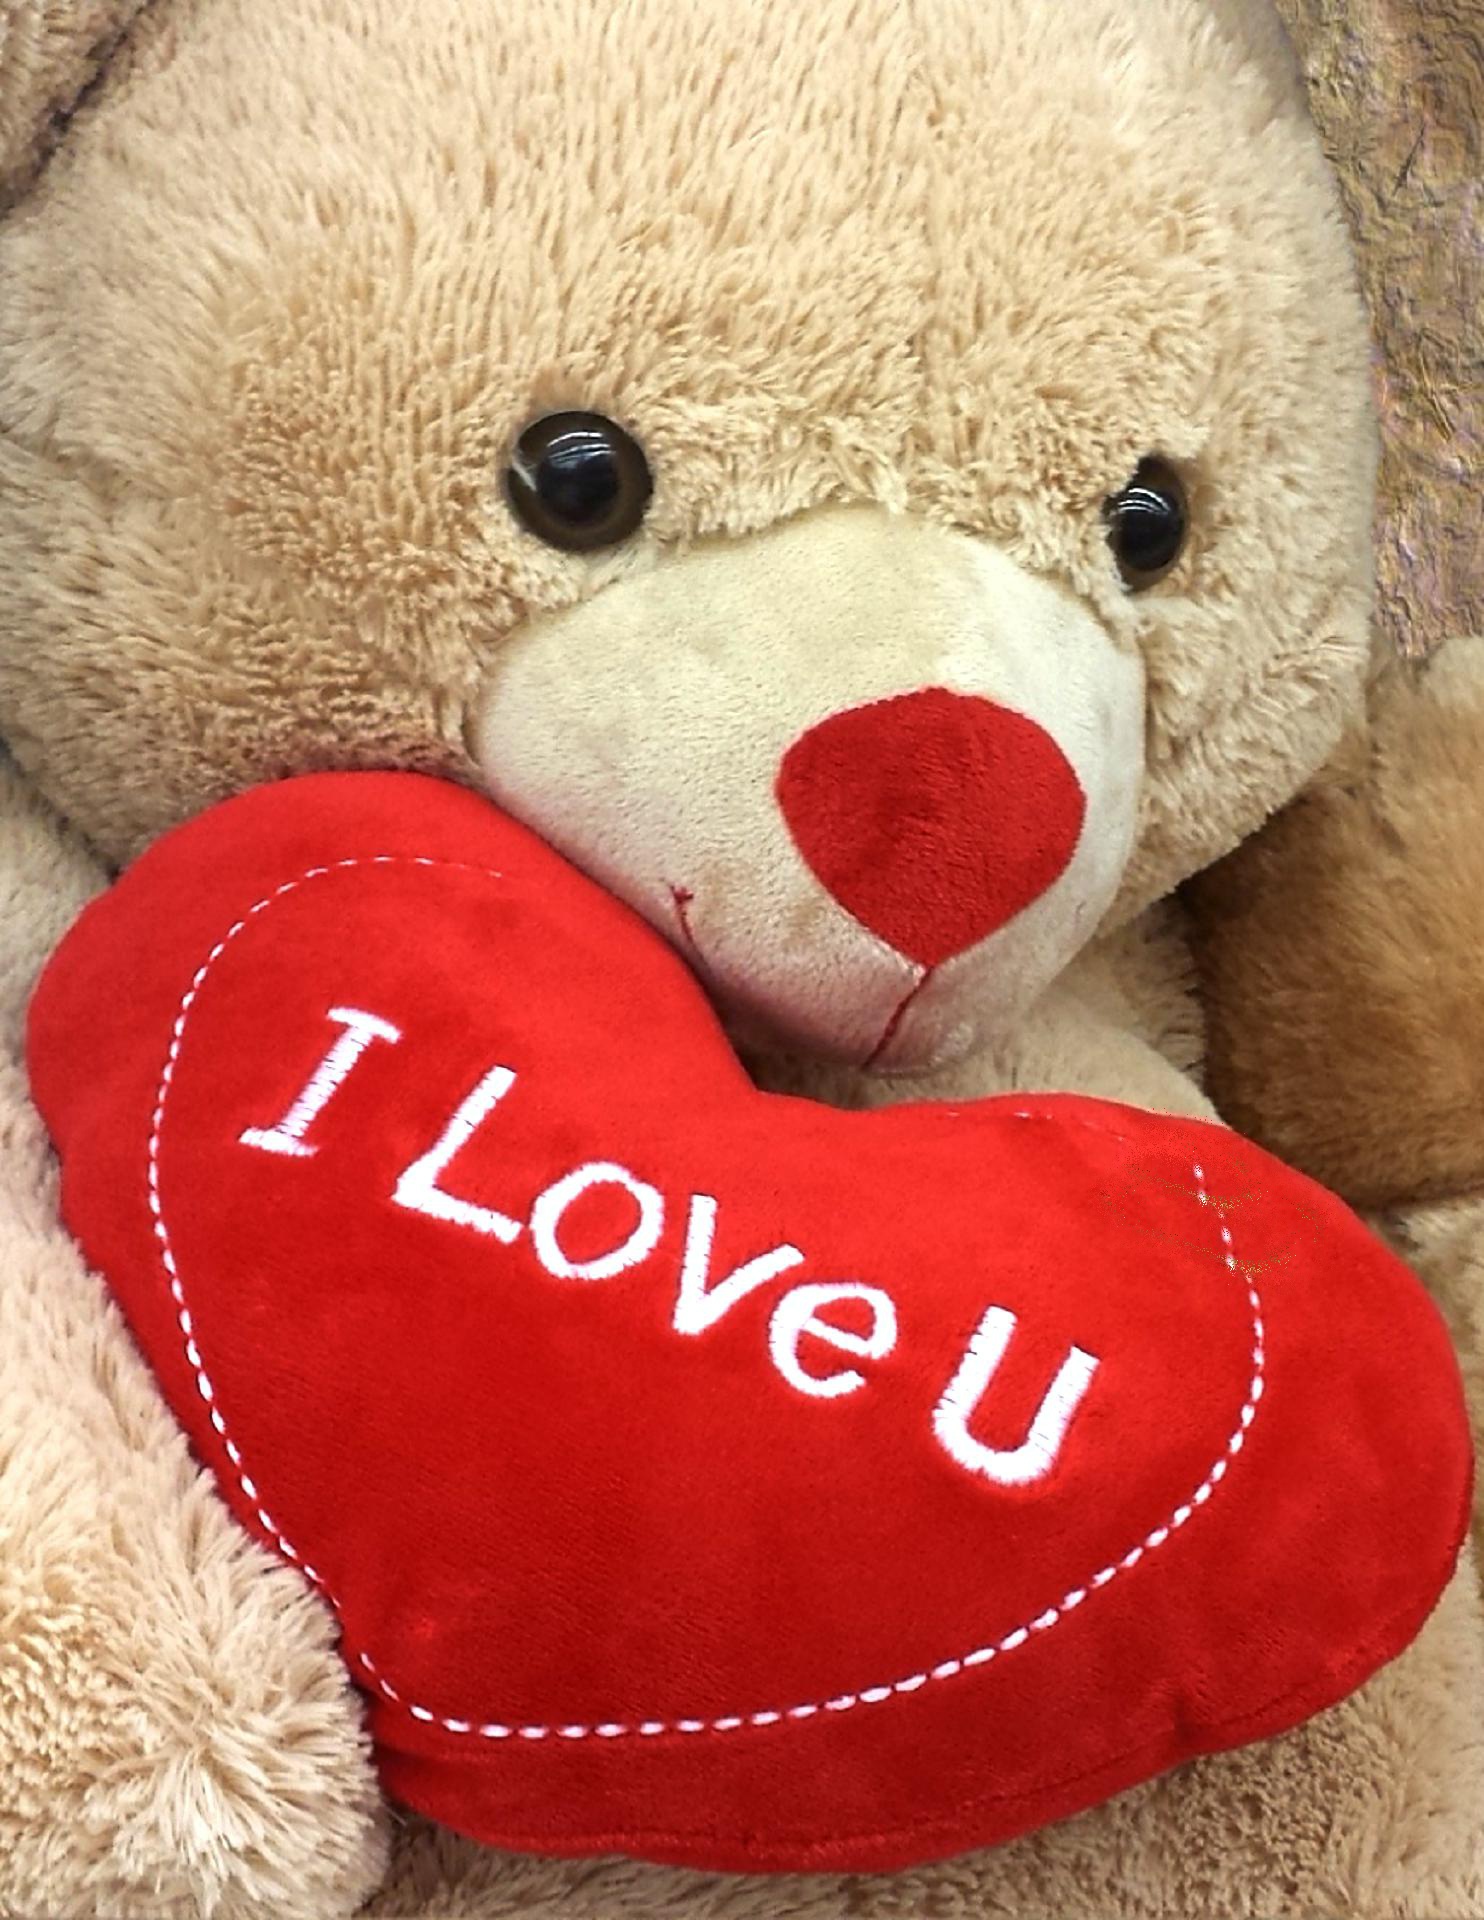
animal, cute, celebration, bear, love, heart, gift, decoration, red, fluffy, color, sitting, small, holiday, brown, romance, romantic, toy, baby, childhood, present, card, teddy bear, textile, fun, drawing, happy, you, day, soft, plush, valentine, birthday, surprise, cartoon, i love you, stuffed toy